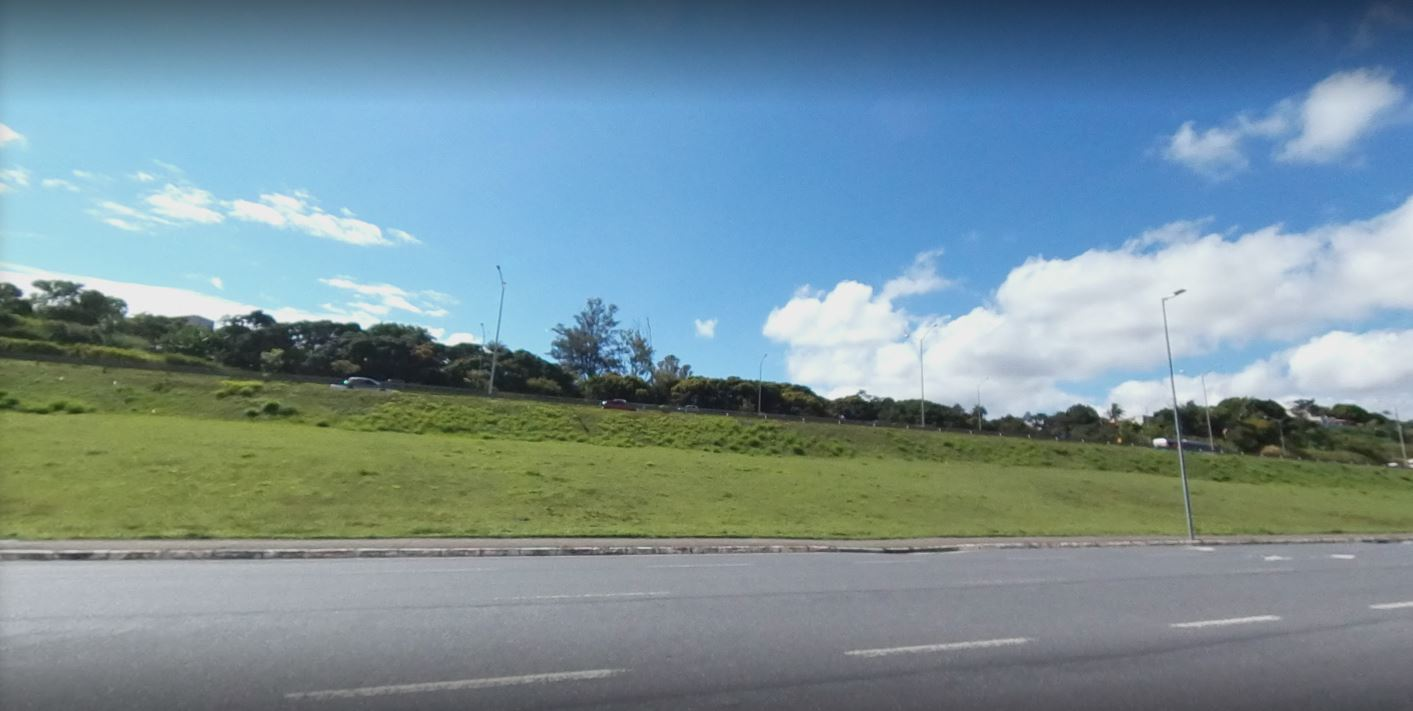
Fire: no
Smoke: no